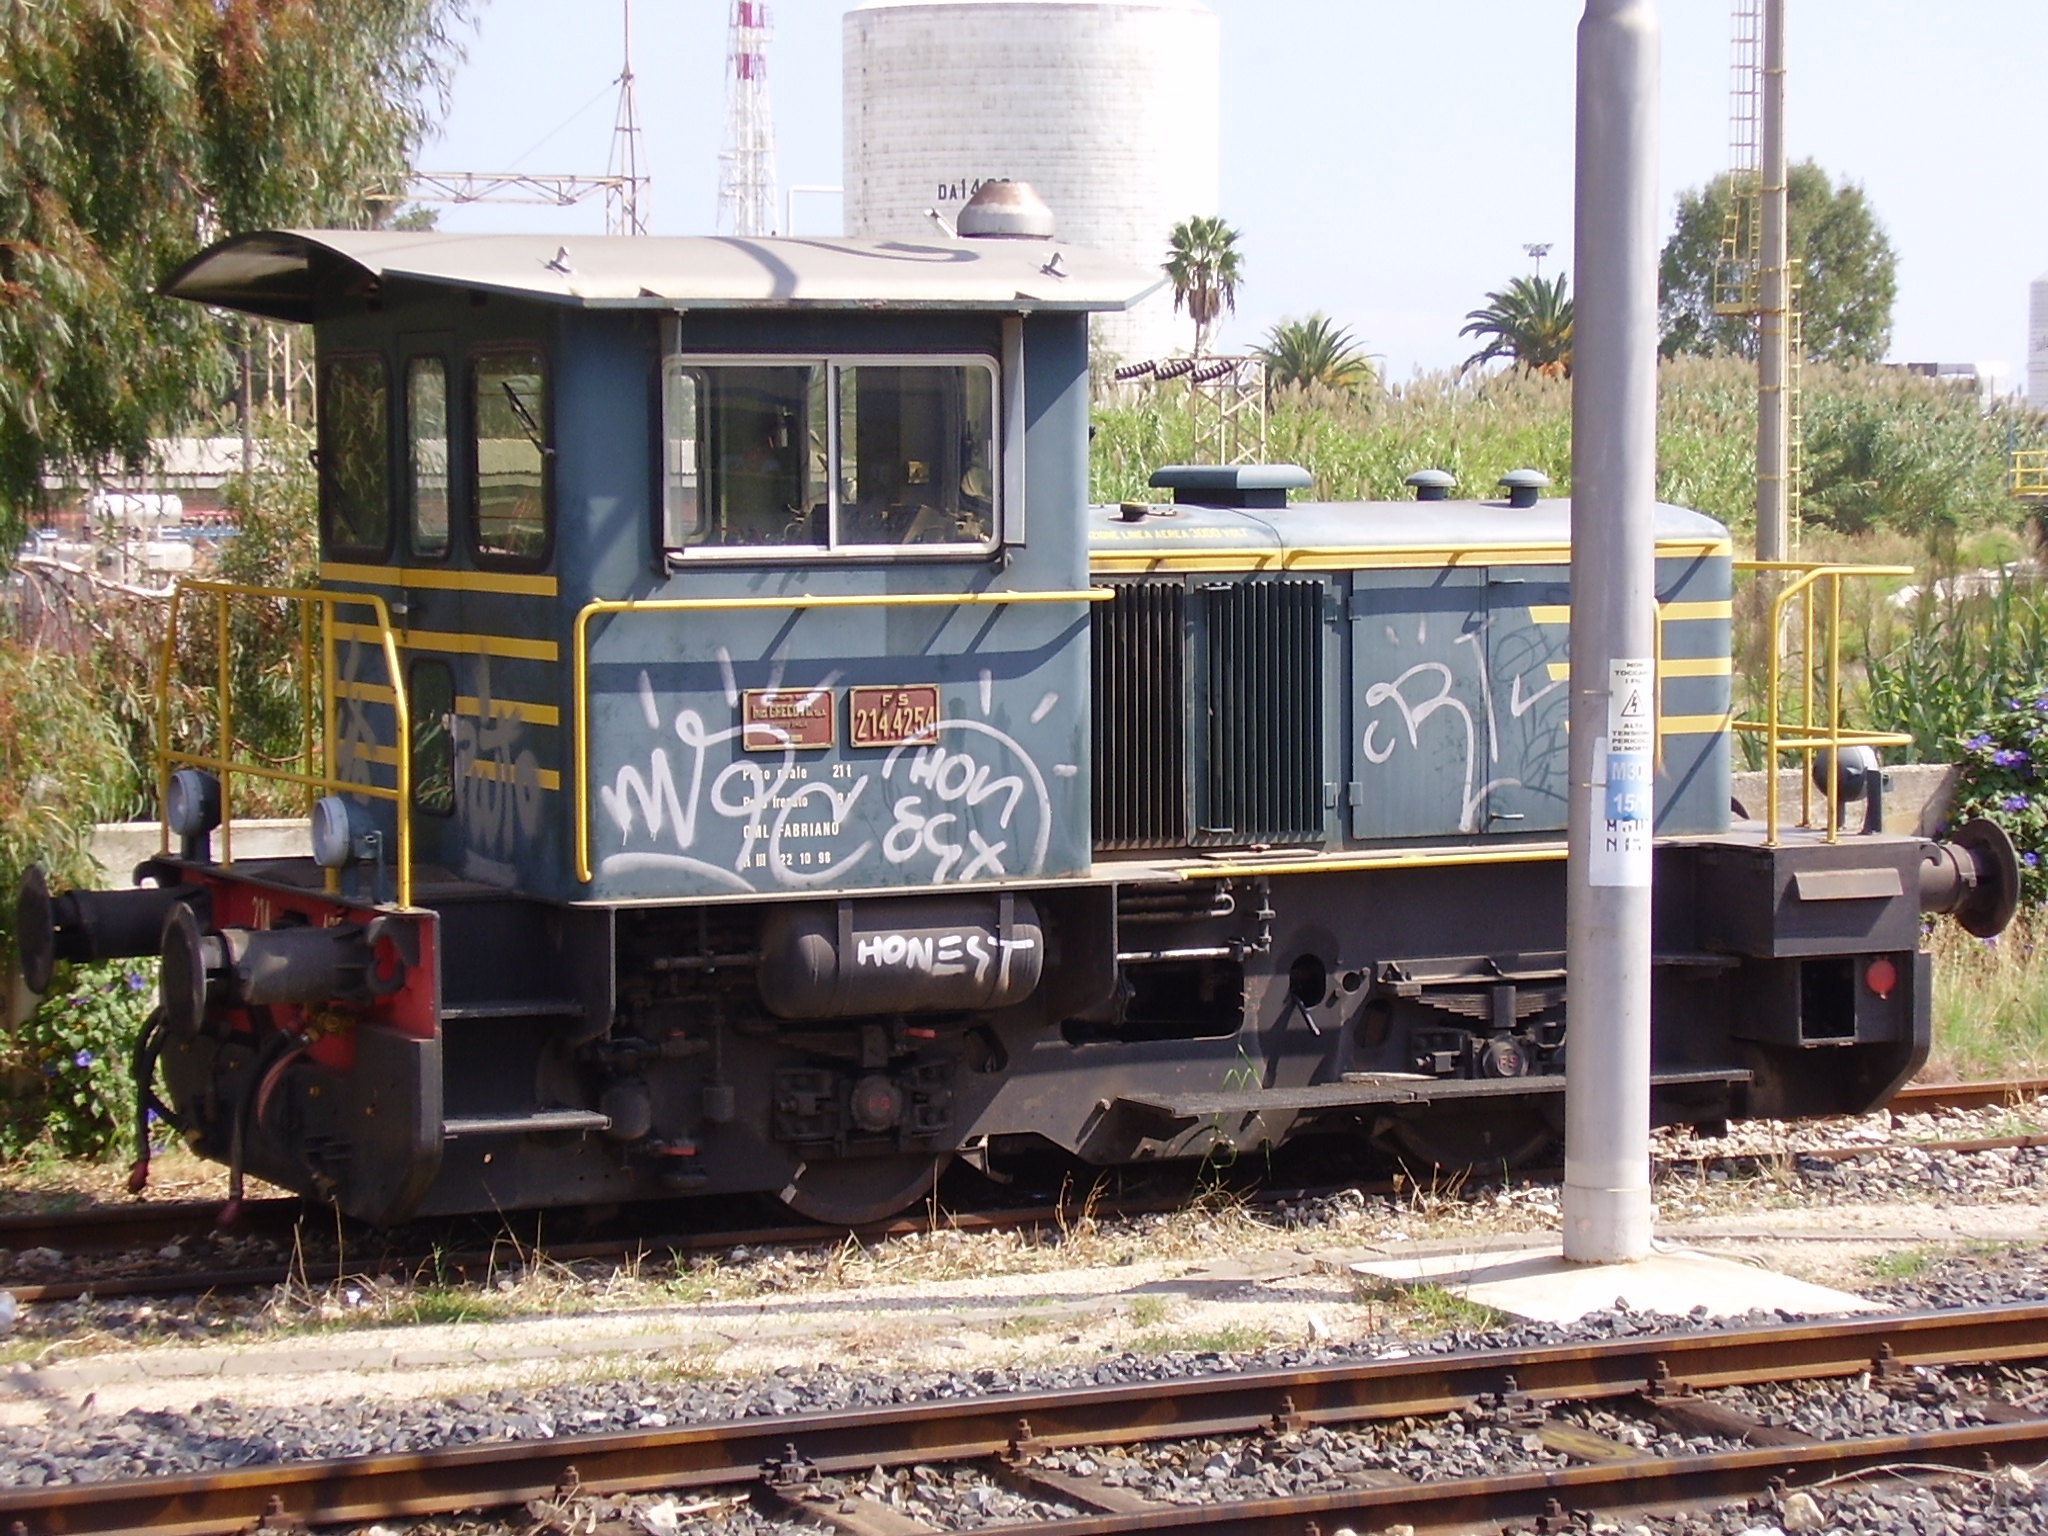
track, railroad, train, transport, vehicle, graffiti, public transport, locomotive, rail transport, land vehicle, locomotor, rolling stock, railroad car